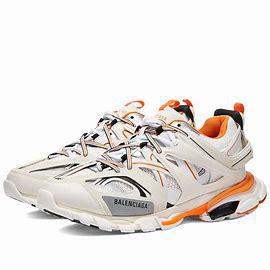
Brand: Balenciaga
Model: Track